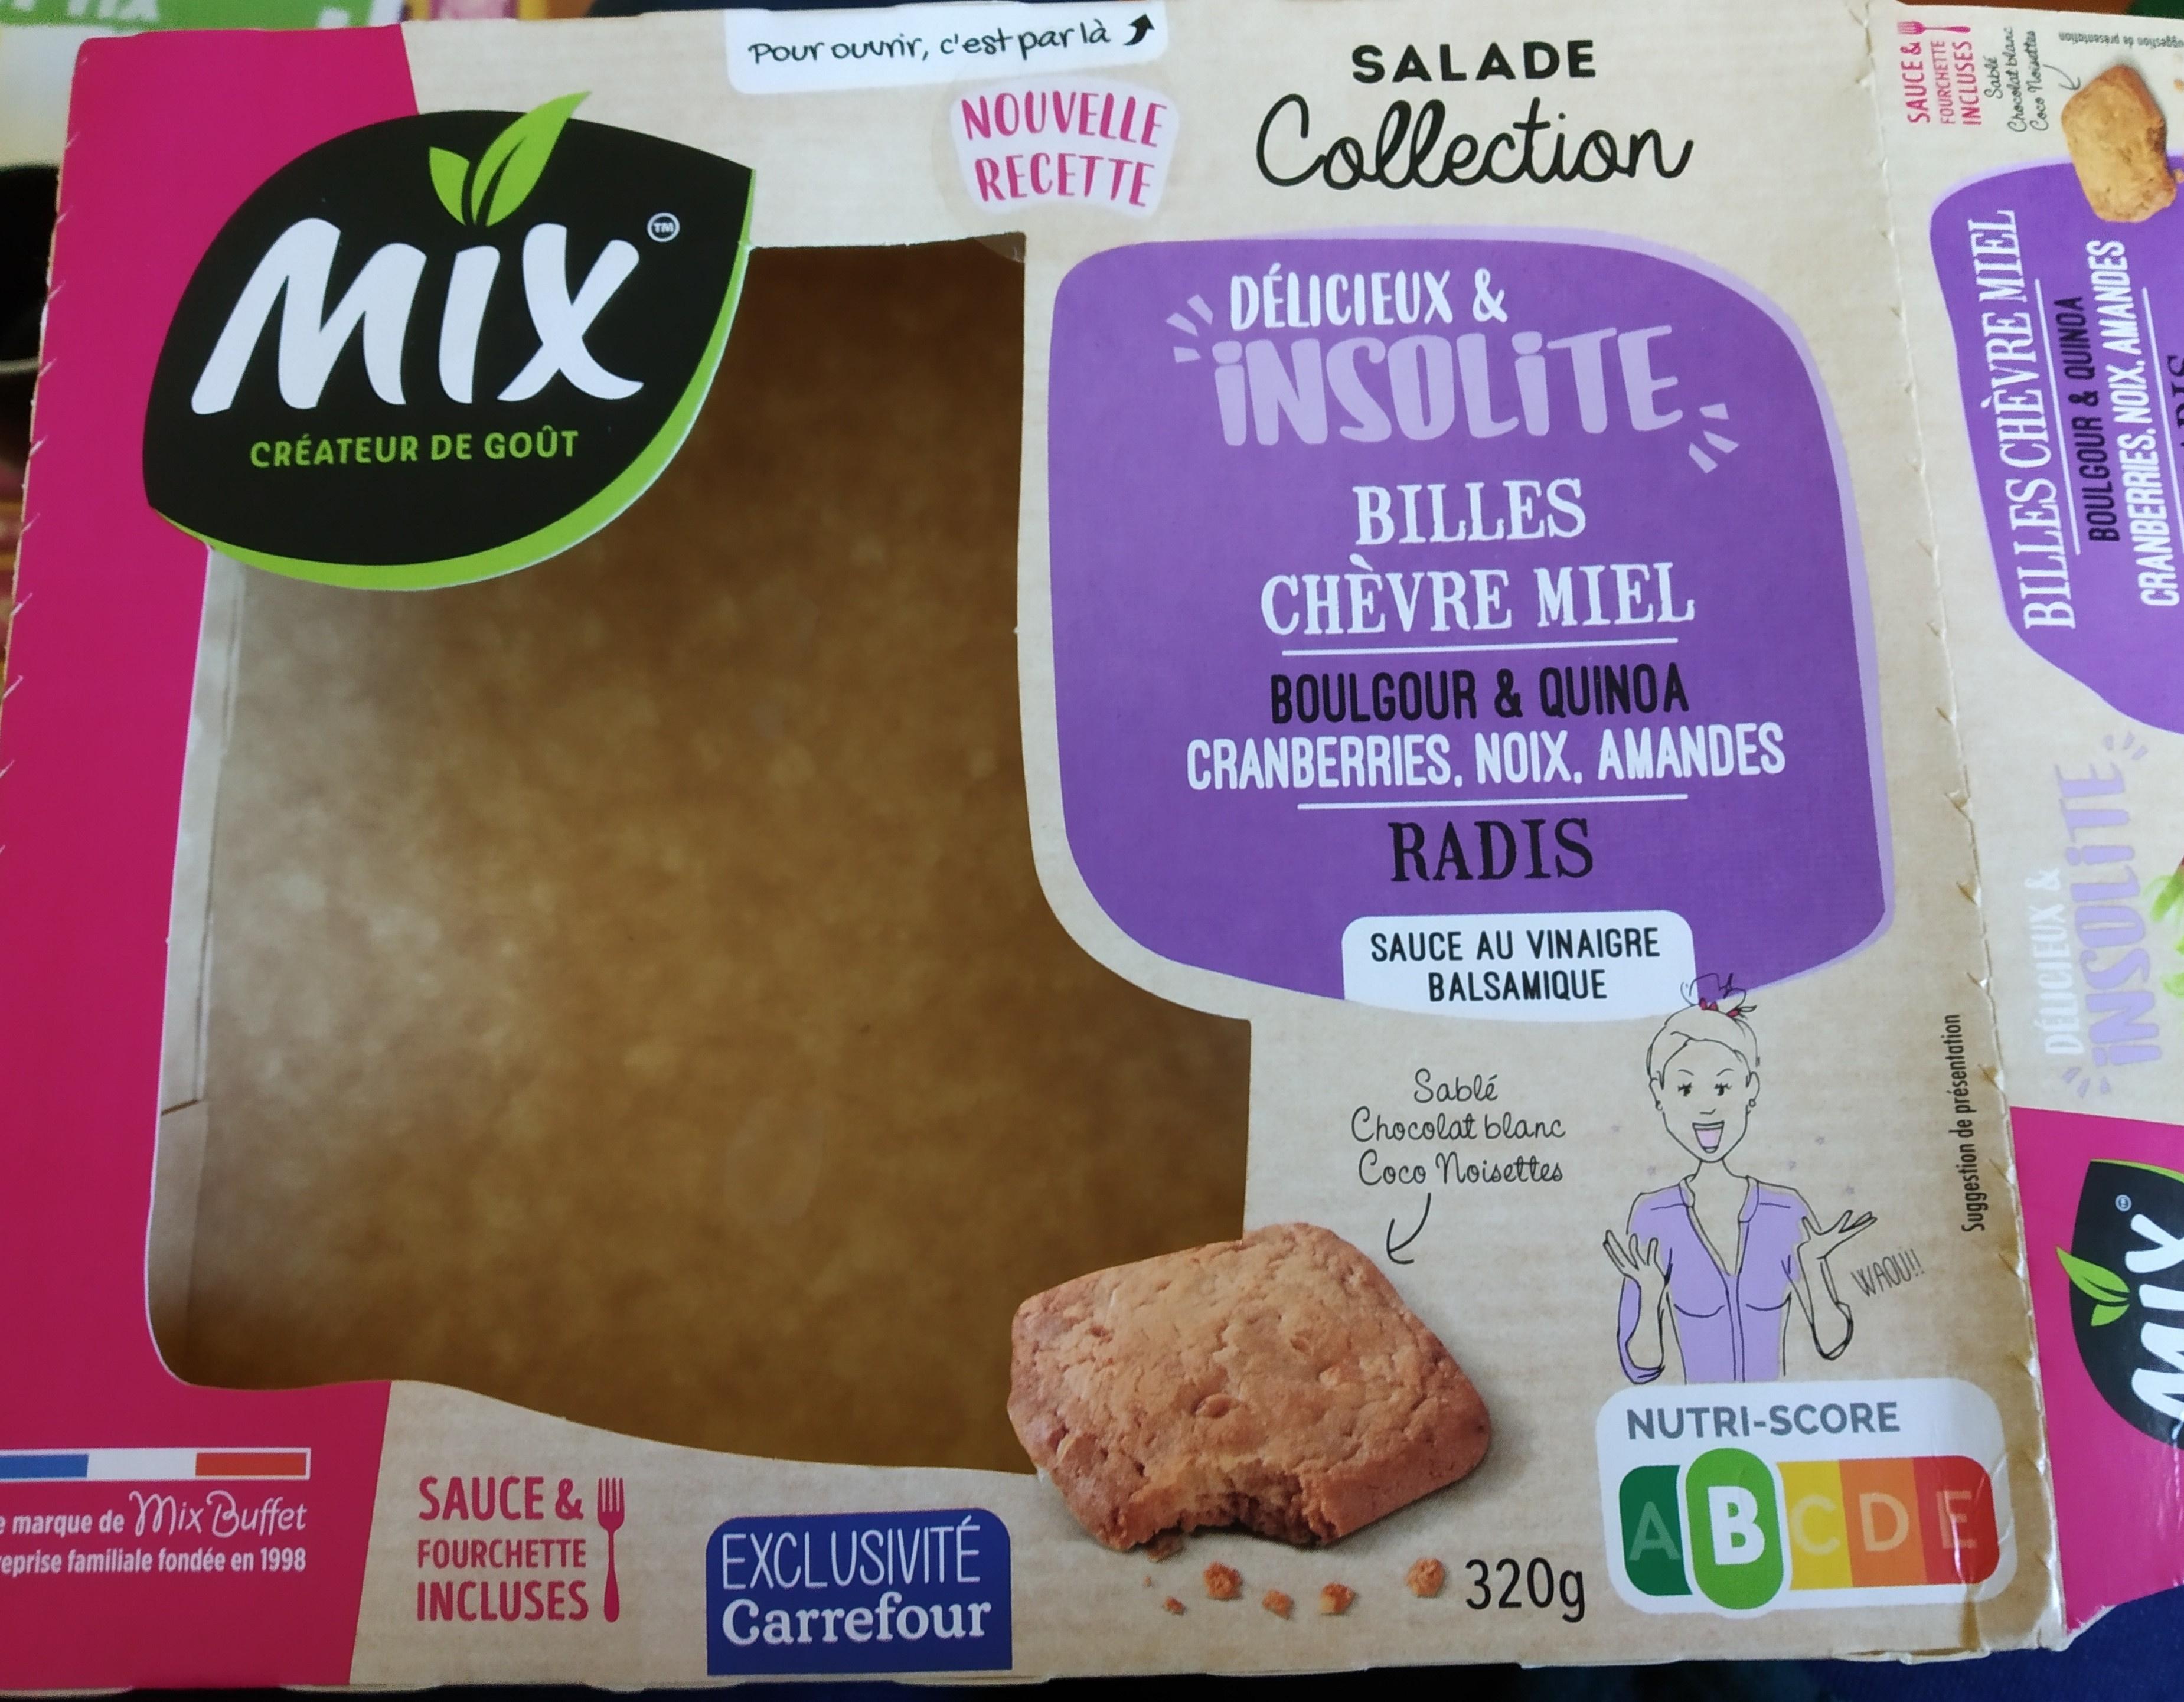
Nutri-Score label: nutriscore-b